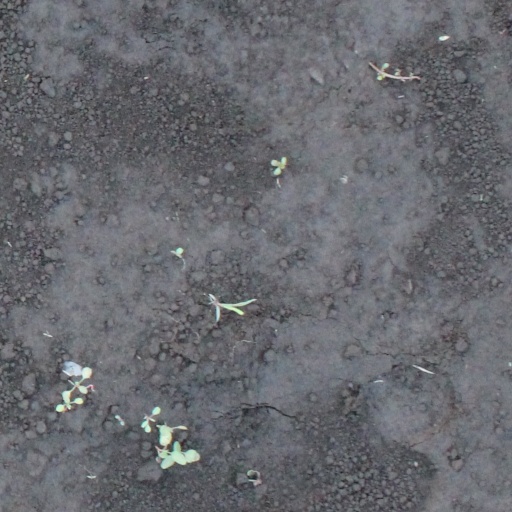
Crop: soybean